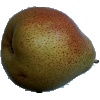
Label: Pear Forelle 1